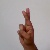
The image shows a hand gesture representing the letter 'R' in Indian Sign Language.